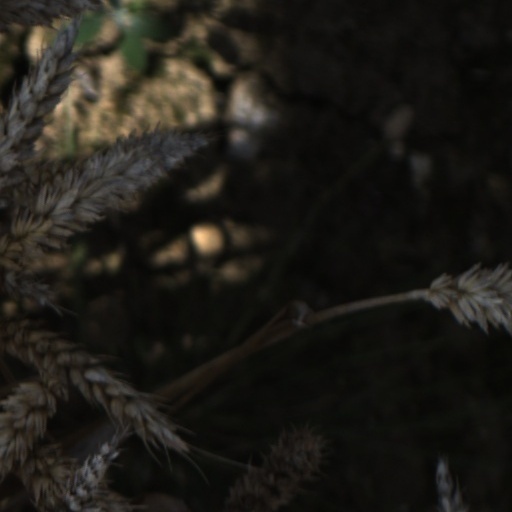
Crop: wheat